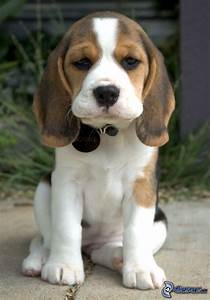
Label: cane